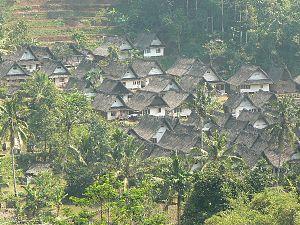
Adat est un mot malais que l'on traduit en français par « droit coutumier ». Le mot malais lui-même est d'origine arabe : « عادات », qui est le pluriel de « عادَة », et signifie « coutumes », « habitudes ».
Le tourisme en Indonésie est une composante importante de l'activité économique de ce pays, dont il est l'une des principales sources de devises. Il ne représentait toutefois que 3 % du PIB indonésien en 2011, alors qu'au niveau mondial sa contribution est de 9 %.
En Indonésie, une masyarakat adat, que l'on peut traduire par « communauté coutumière », est une population occupant une aire géographique déterminée, dont l'existence est principalement réglée par la coutume.
Le kabupaten de Tasikmalaya, en indonésien Kabupaten Tasikmalaya, est un kabupaten qui entoure la ville de Tasikmalaya dans la province de Java occidental. Son chef-lieu est Singaparna, située à l'ouest de Tasikmalaya. La ville de Tasikmalaya, qui a le statut de kota, est administrativement distincte du kabupaten.
"Il existe sur l'île de Java plusieurs communautés qui, sans nécessairement être en marge de la société moderne, s'efforcent de maintenir un mode de vie coutumier. On les appelle en indonésien masyarakat adat, qui signifie ""communautés coutumières"".